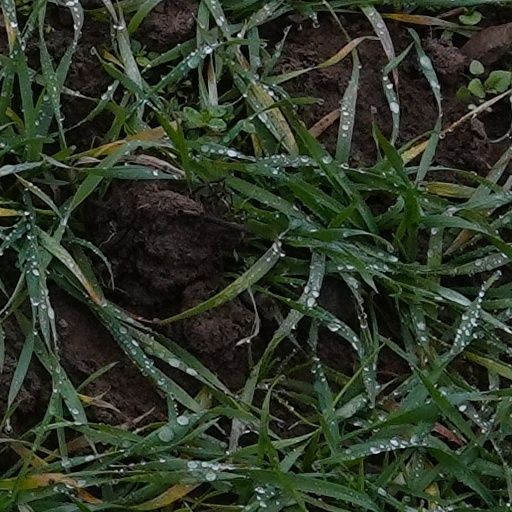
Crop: wheat